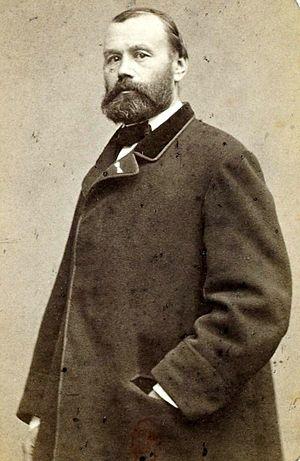
Marie-Firmin Bocourt, né le 19 avril 1819 à Paris, ville où il est mort le 4 février 1904, est un zoologiste, graveur et illustrateur français.